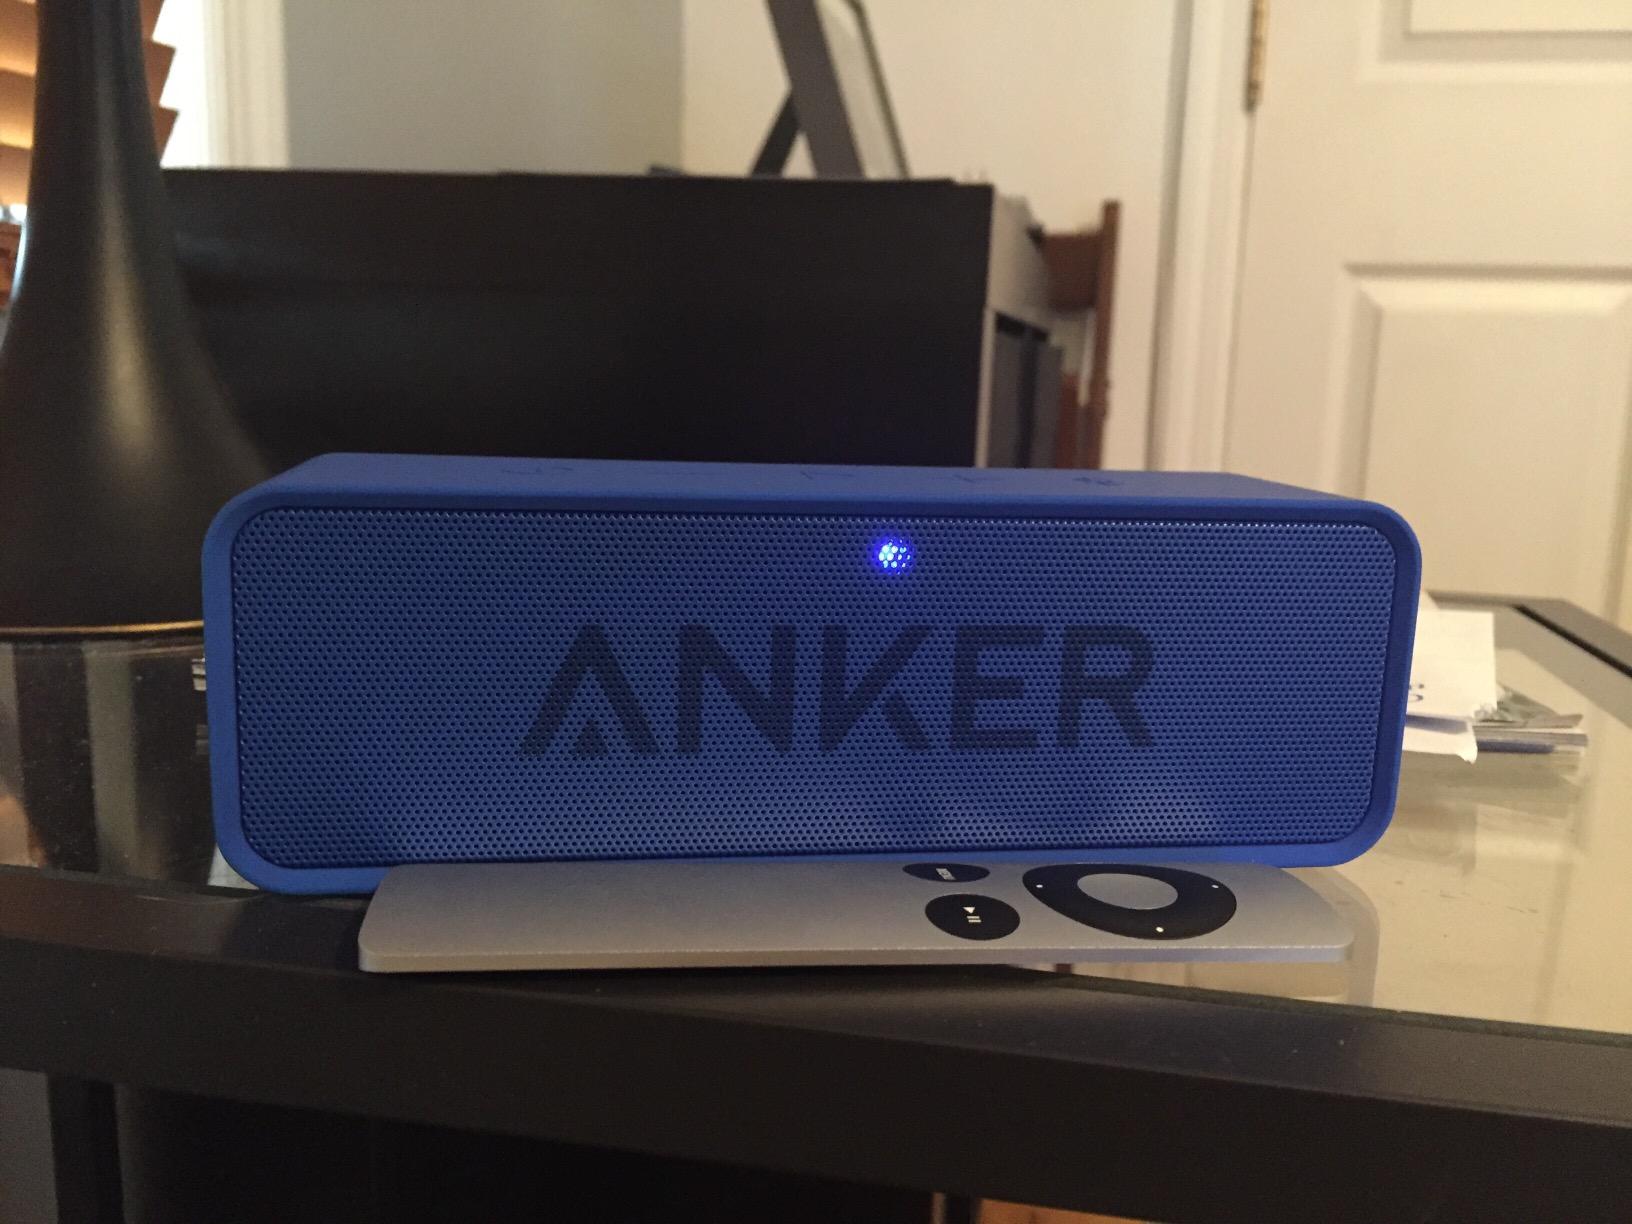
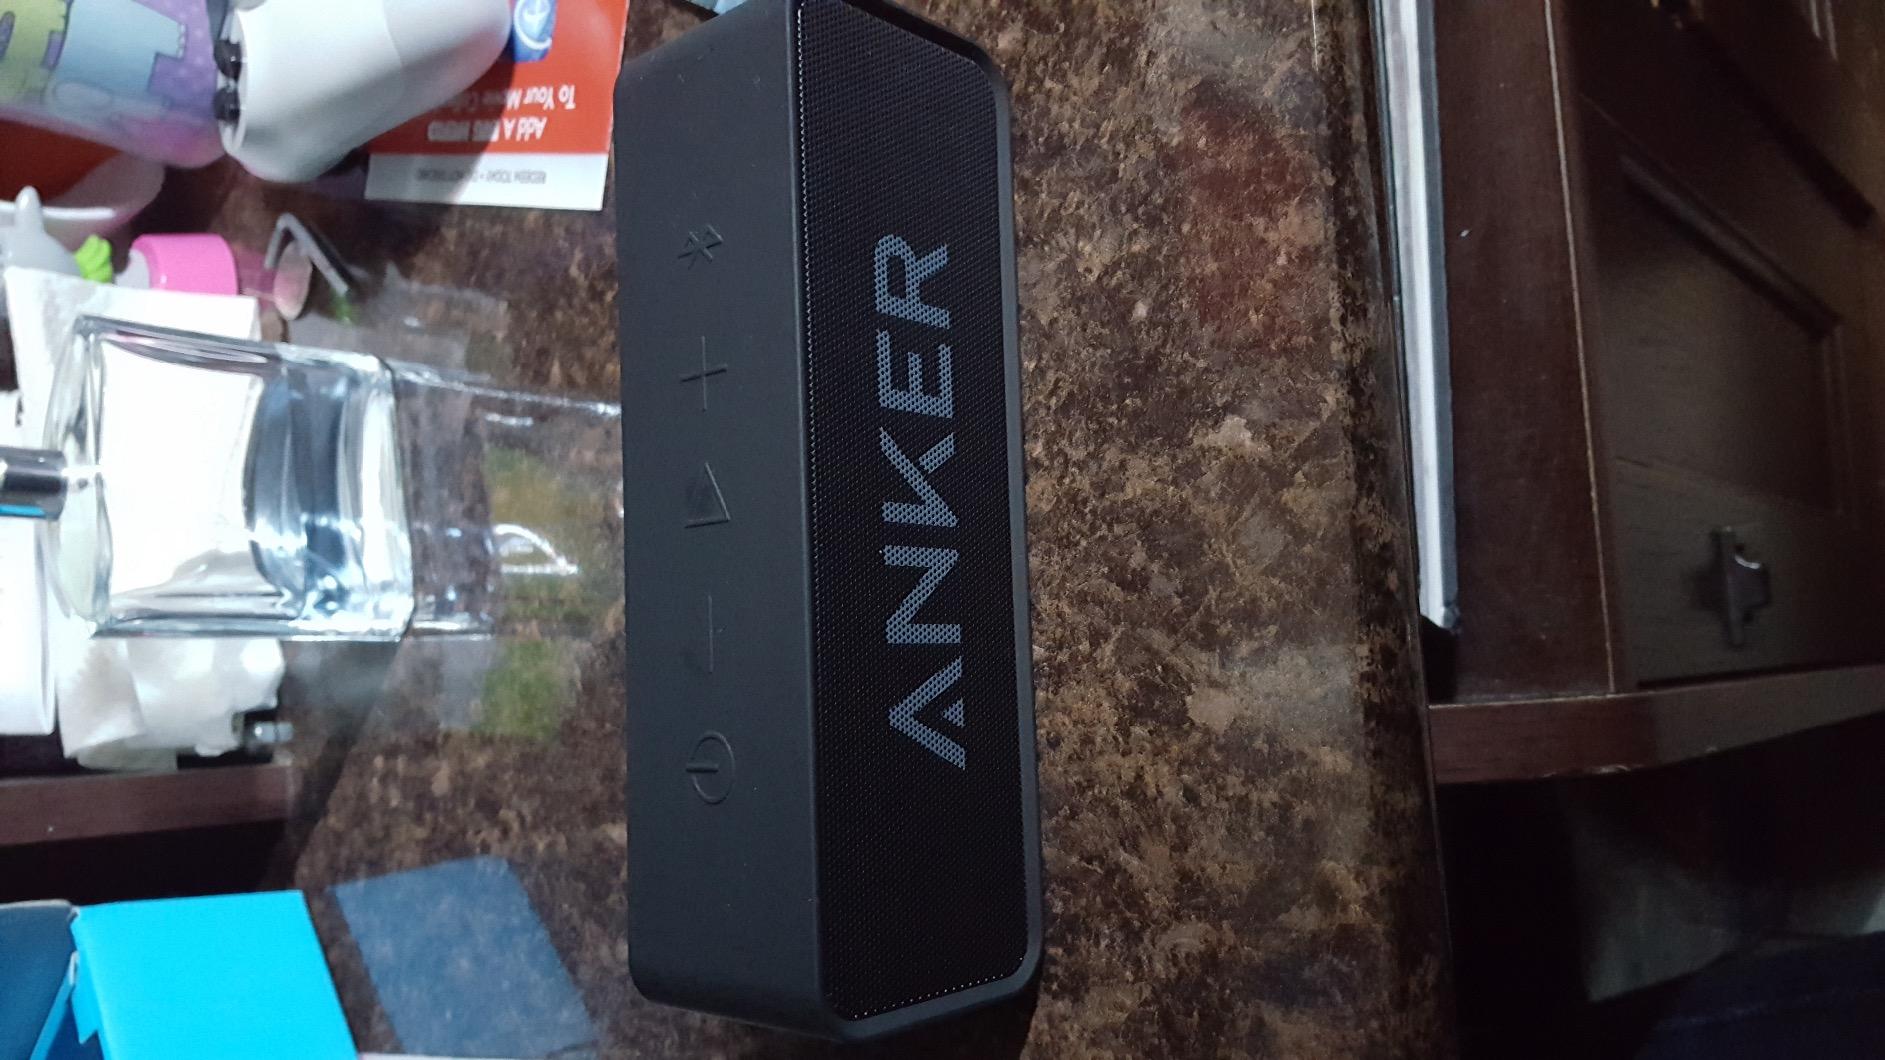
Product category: speaker
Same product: no